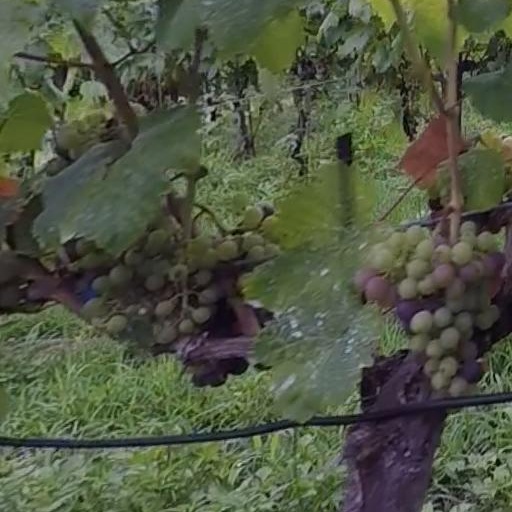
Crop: grape